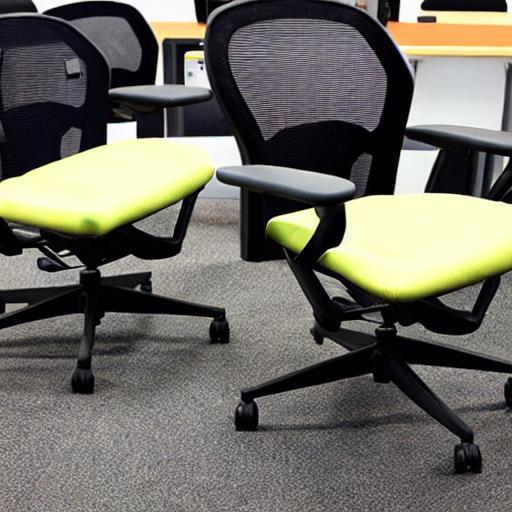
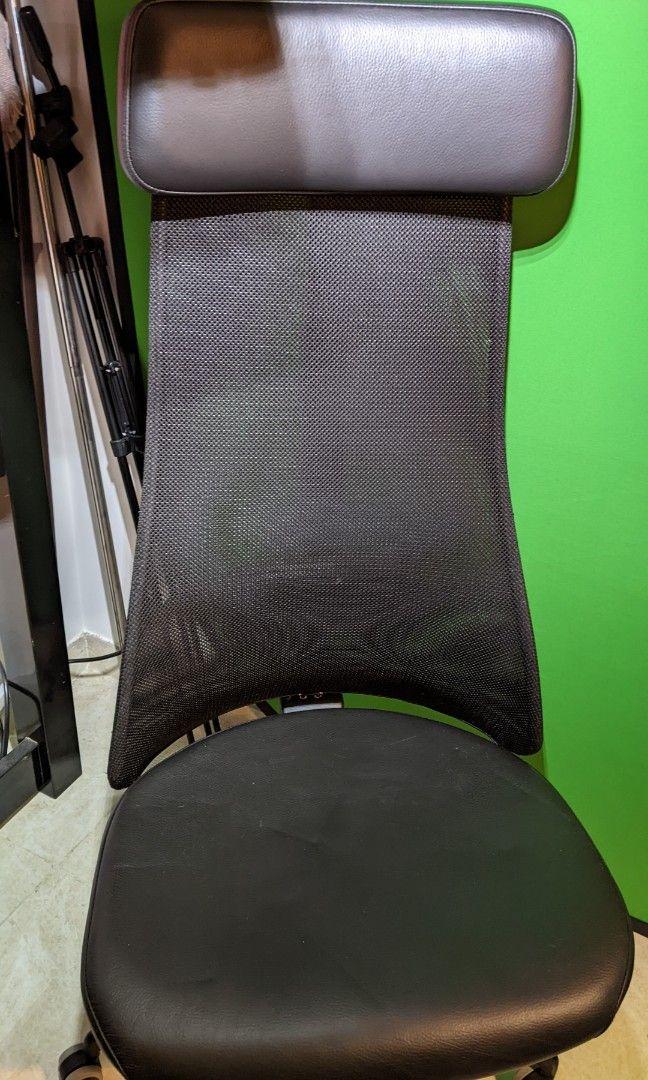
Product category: items_chair
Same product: no